Uruguayan cuisine

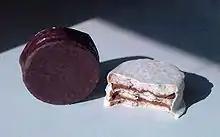
Triple layered alfajores

Alfajores consist of two round sweet spongy doughs poured together filled with dulce de leche and covered onto two variants: ″chocolate″ and ″nieve″ (snow).